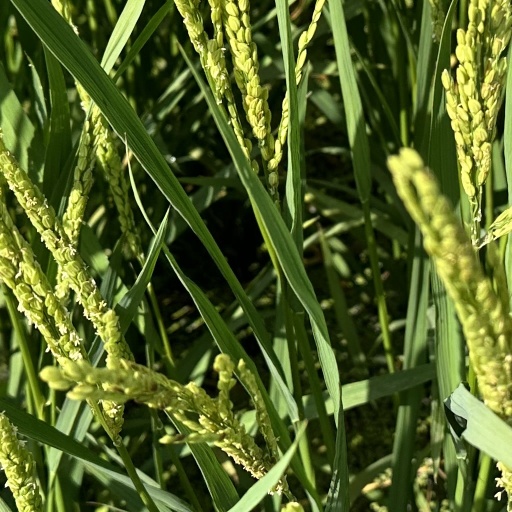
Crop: rice